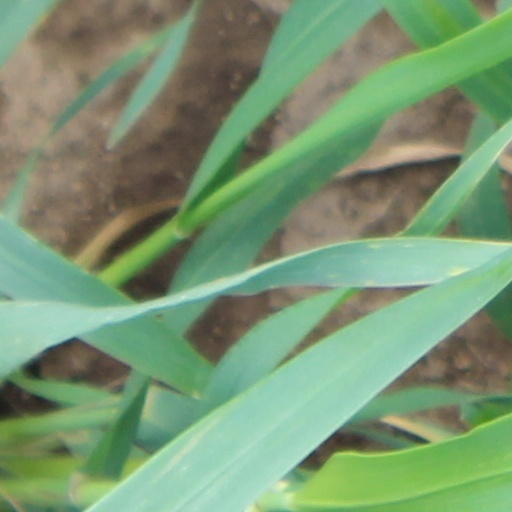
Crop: wheat